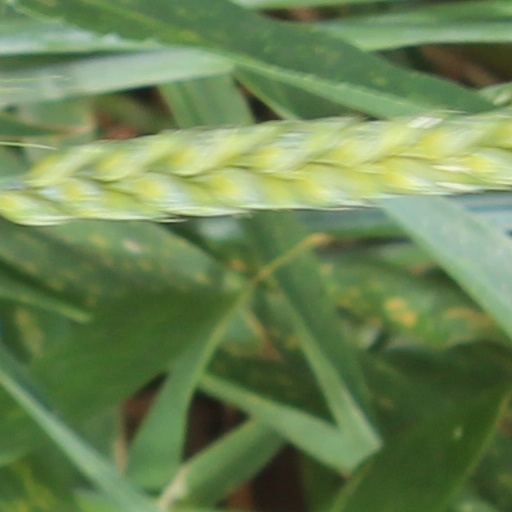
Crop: wheat